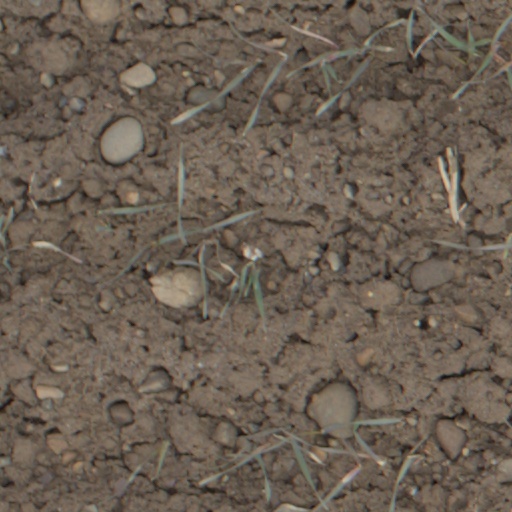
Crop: wheat